Peace Bridge, Wrocław

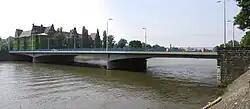

Peace Bridge is a bridge located in Wrocław, Poland, constructed between 1954 and 1959. It spans over 124 metres and was designed by professor Jan Kmita. At first known as "Voivodeship Bridge", it was renamed "Peace Bridge" in 1966.